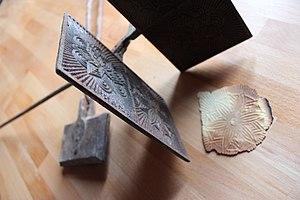
Deux vieux moules à cène et une cène moulée